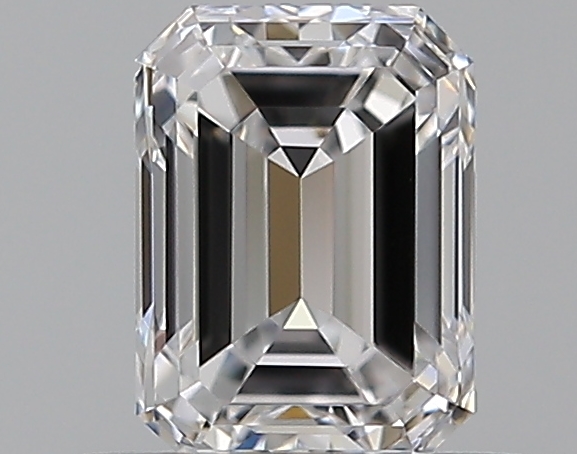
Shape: emerald
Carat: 0.51
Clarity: VS1
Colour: D
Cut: EX
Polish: EX
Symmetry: EX
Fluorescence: F
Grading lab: GIA
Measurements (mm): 5.14 x 3.79 x 2.59